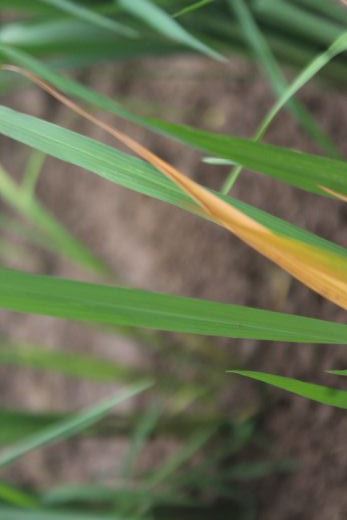
Disease: Tungro